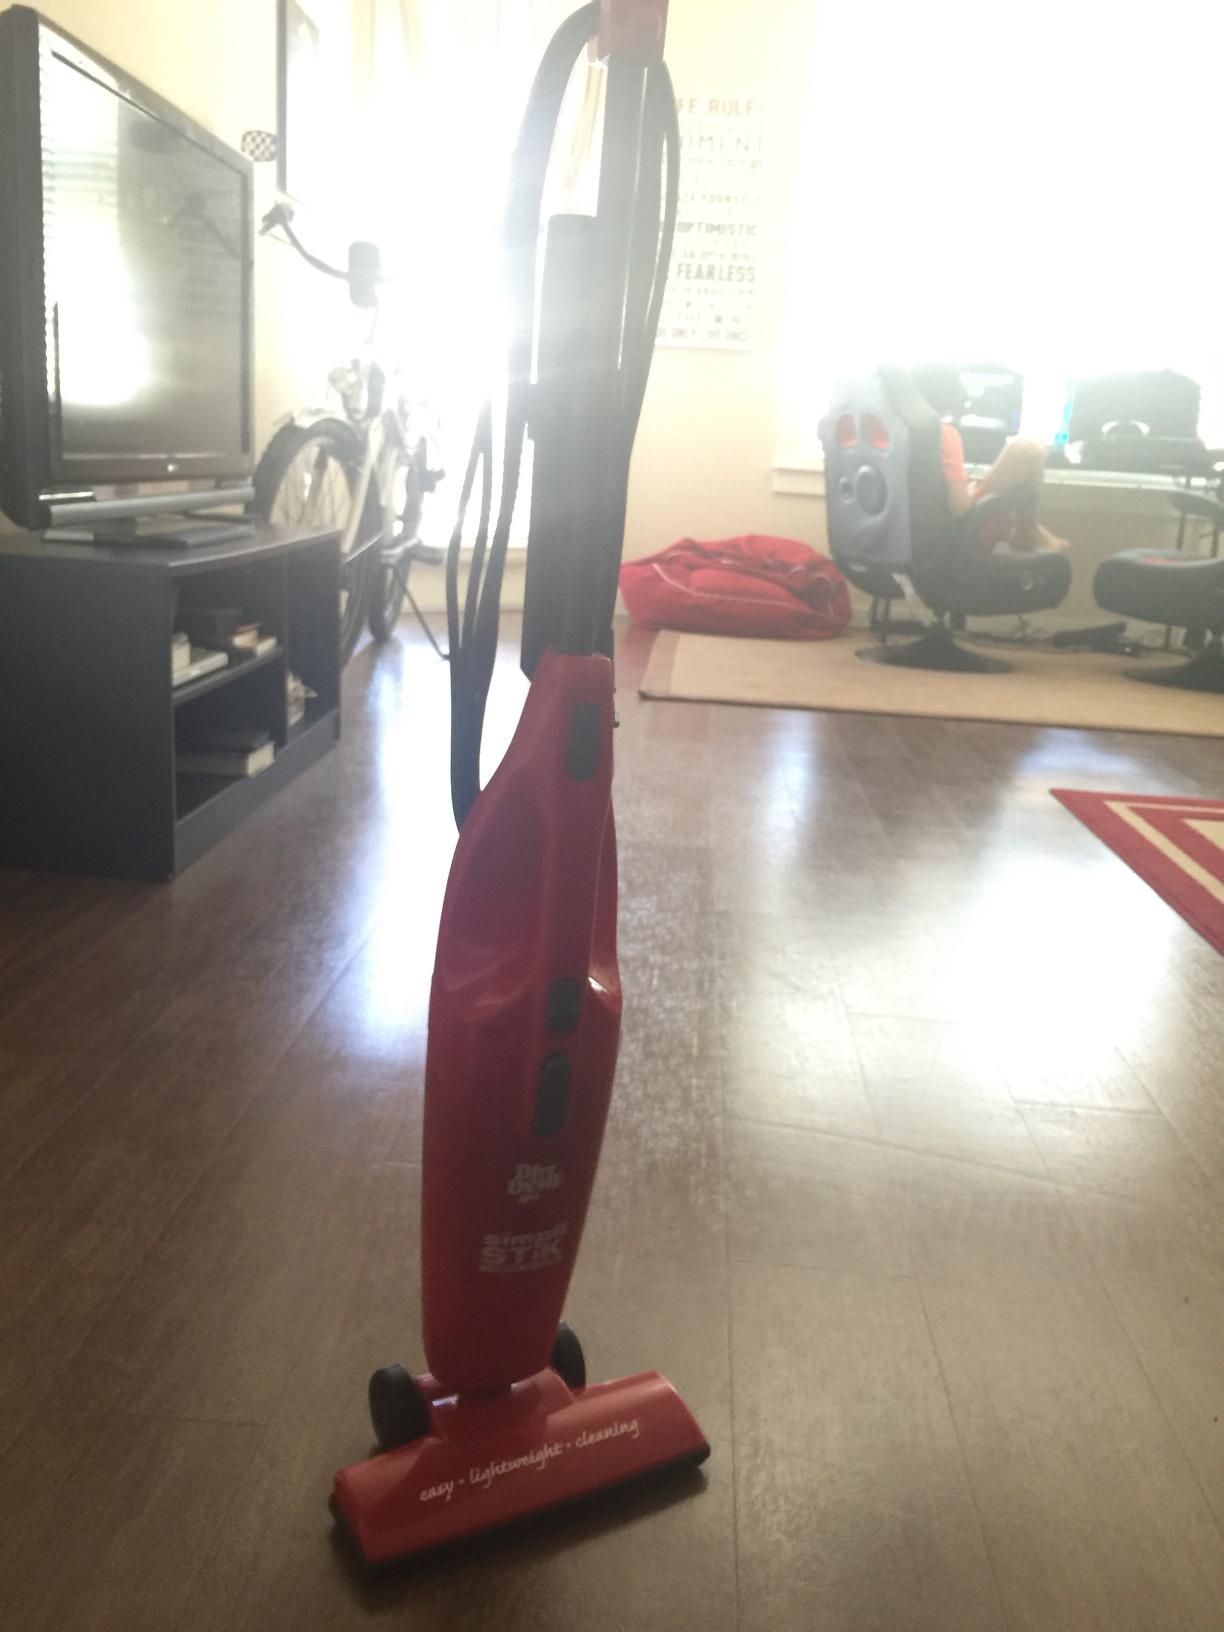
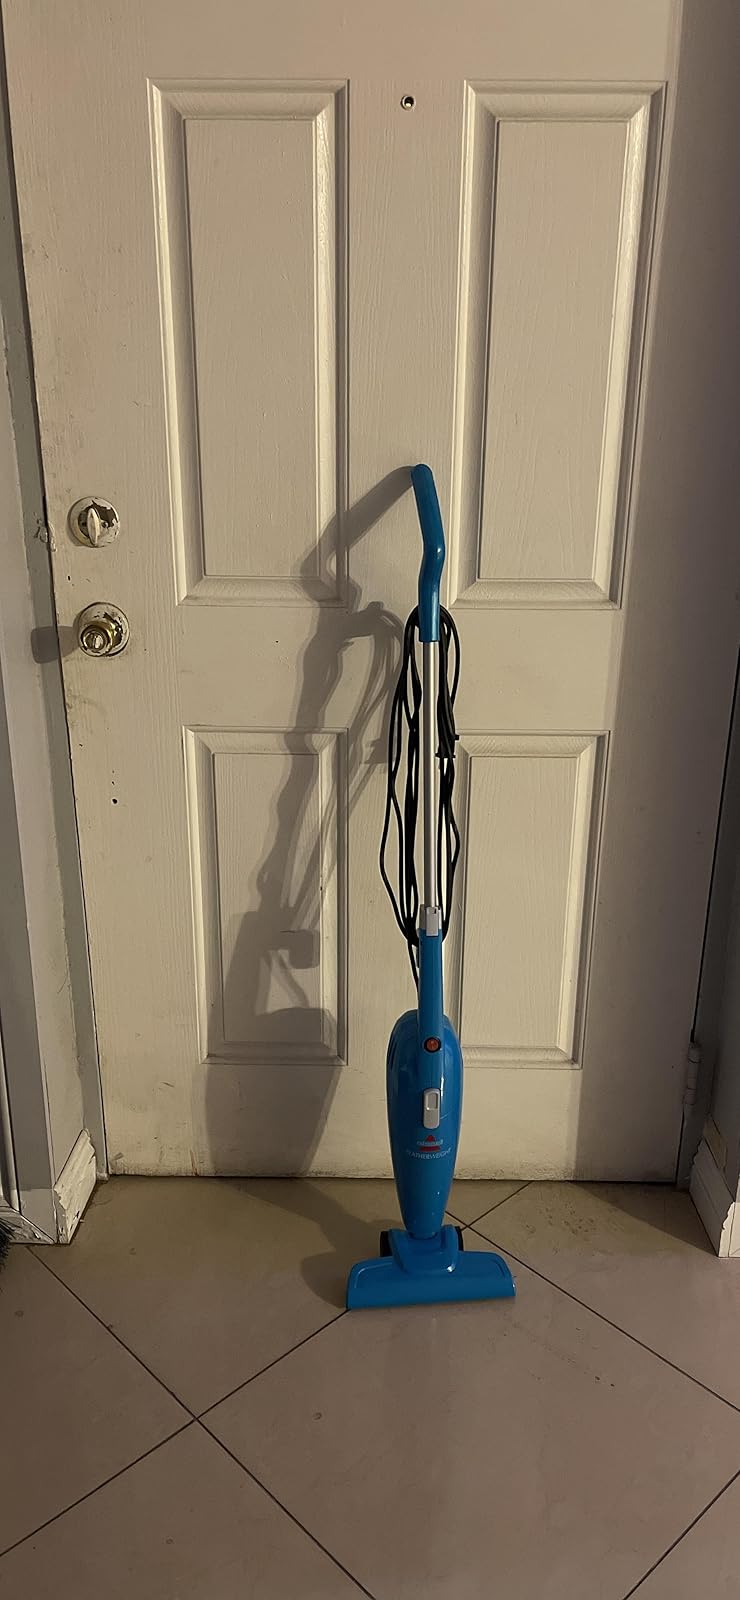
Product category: items_vacuum
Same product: no